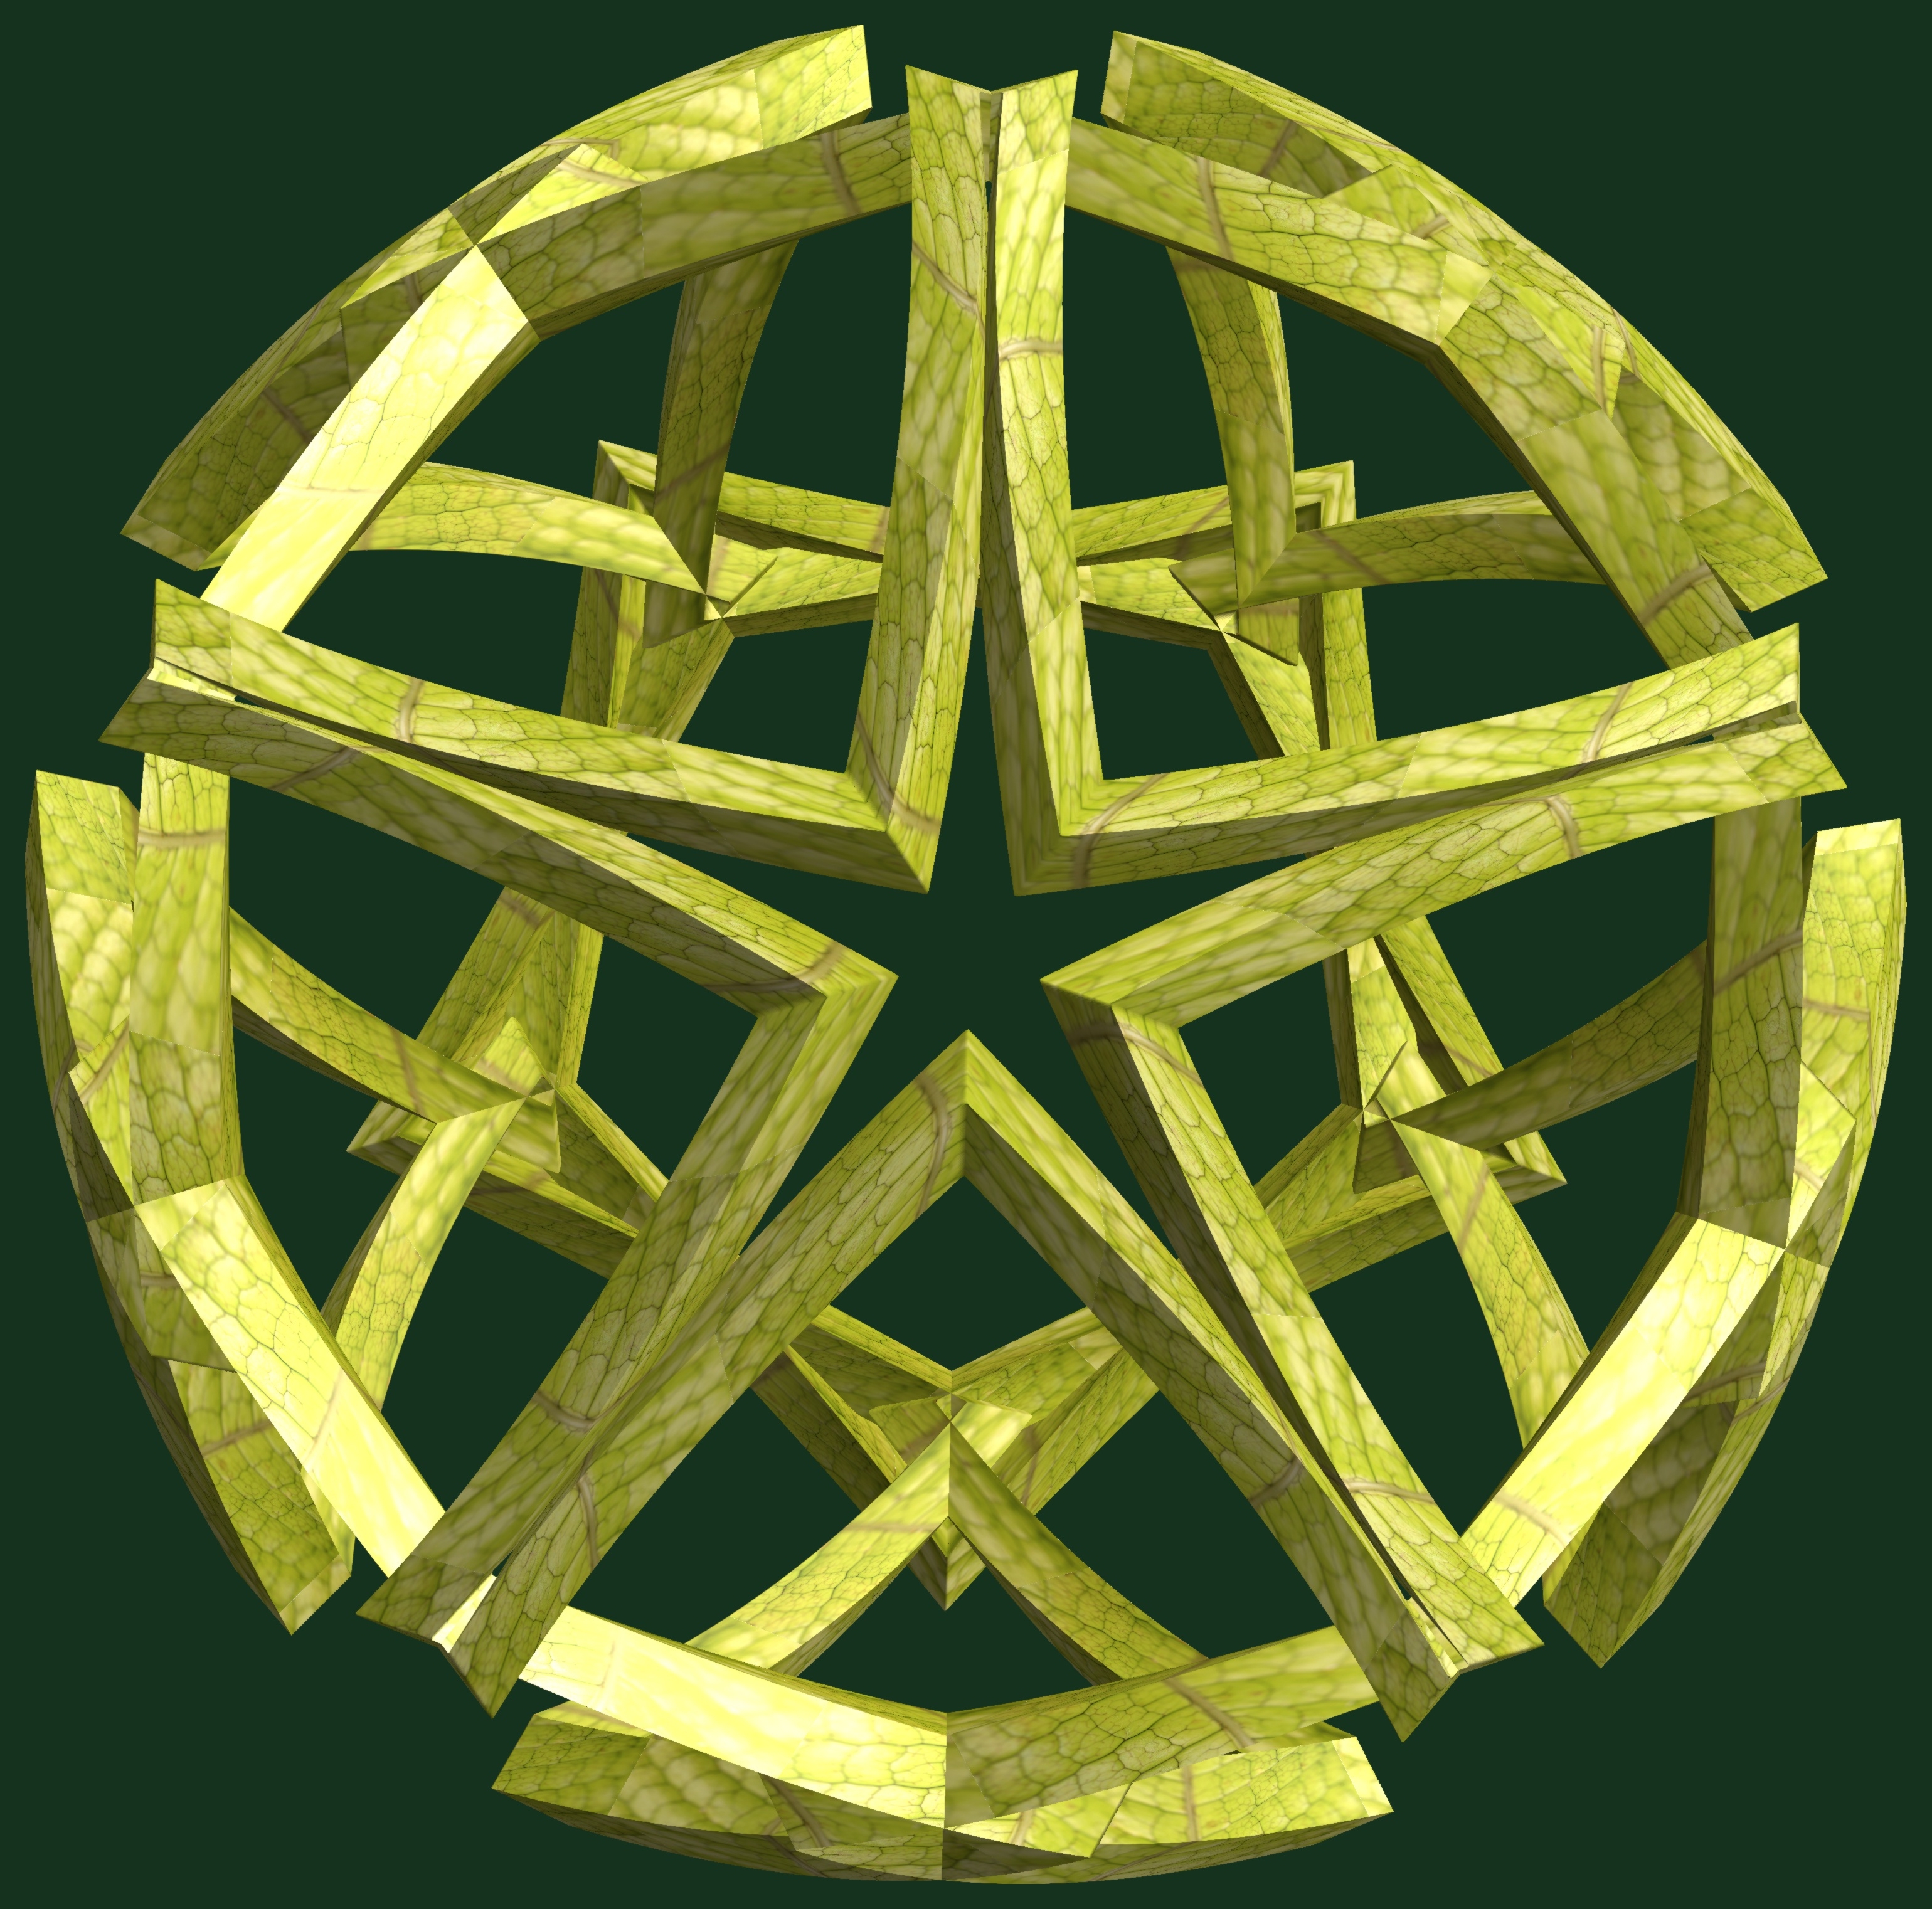
abstract, structure, wheel, texture, pattern, symbol, geometry, yellow, circle, jewellery, sculpture, illustration, design, symmetry, 3d, graphic, shape, torus, mathematica, cg, parametricplot3d, code, program, algorithm, mapping, geometricsculpture, fashion accessory